Ella Barnwell

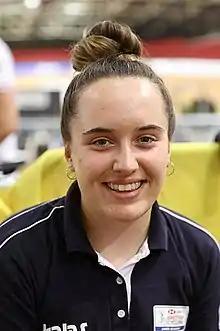

Ella Barnwell (born 14 January 2001) is a British and Welsh female track and road cyclist.